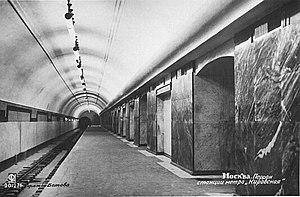
Nikolaï Djemsovitch Kolli, né le 17 août 1894 et mort le 3 décembre 1966, à Moscou, est un architecte moderniste et constructiviste russe, fonctionnaire et urbaniste dans l'Union soviétique.